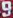
Number: 9